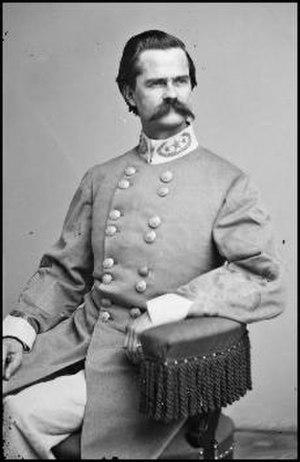
Arkansas vote d'abord pour rester dans l'Union. Mais après l'appel de Lincoln pour des troupes de chaque État de l'Union afin de réprimer la rébellion, à la suite de la capture de fort Sumter, il fait sécession et joue ensuite un rôle majeur dans le contrôle du Mississippi et des États voisins.